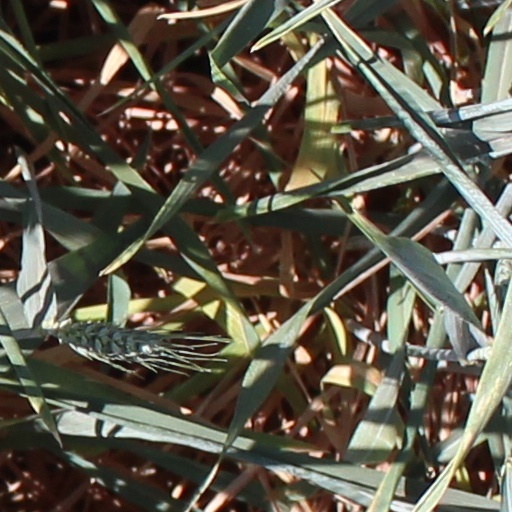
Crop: wheat